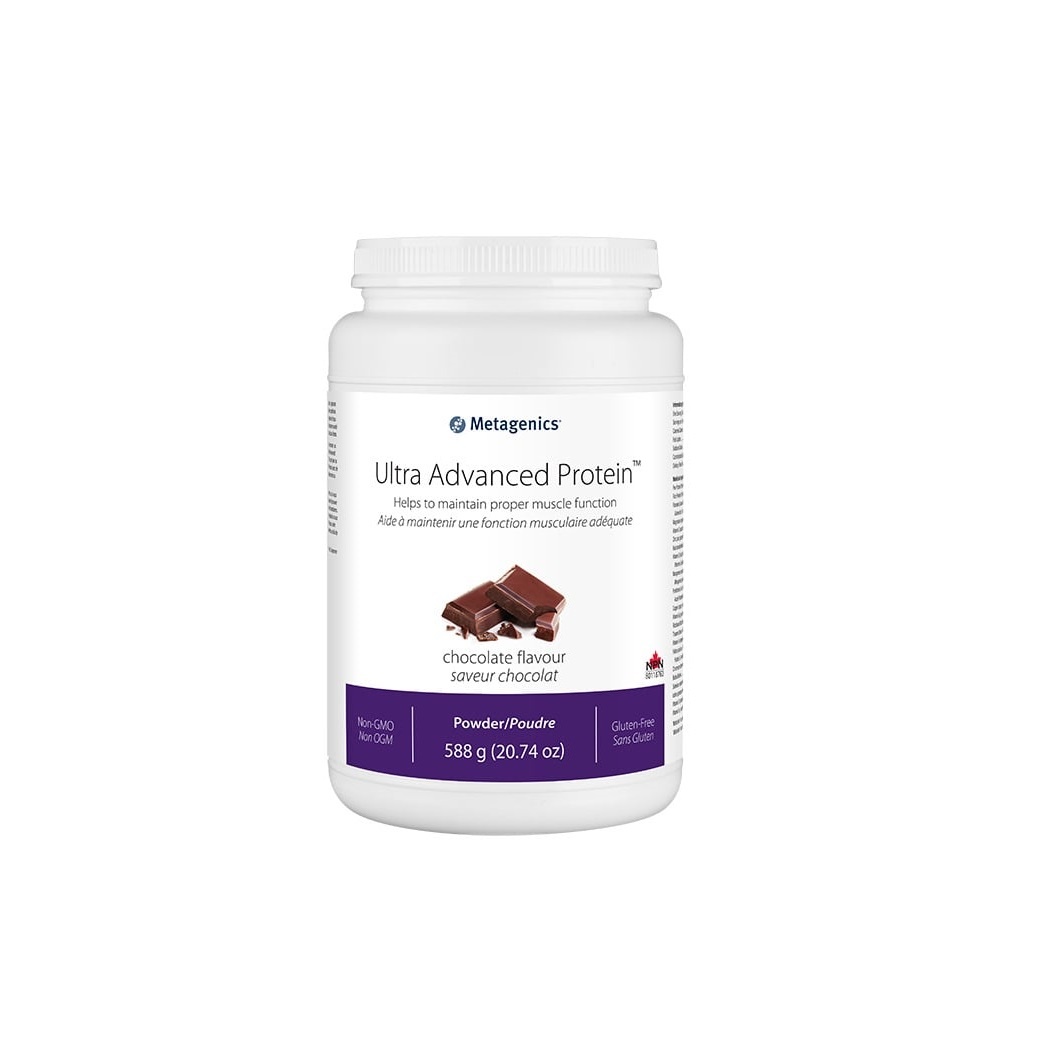
Ultra Advanced Protein Chocolate Flavour 14 Servings
Brand: Metagenics
Helps to maintain proper muscle function Non-Medicinal Ingredients: Oat fibre, natural flavours, cocoa powder, olive oil, L-leucine, L-threonine, L-isoleucine, L-valine, silicon dioxide, L-lysine HCl, guar gum, xanthan gum, monk fruit extract, and rosemary extract. Recommended Use: Helps in energy metabolism, tissue formation and bone development. Provides support for healthy glucose metabolism and helps the body to metabolize carbohydrates, fats, and proteins. Helps to maintain immune function and produce and repair connective tissue. Provides antioxidants for the maintenance of good health and helps protect against the damage caused by free radicals. Recommended Dose: Adults blend, shake, or briskly stir 2 scoops (46 grams) of Ultra Advanced Protein with 237-296 mL (8-10 fl. oz.) of chilled water 1-2 times daily or as recommended by your healthcare practitioner. Take a few hours before or after taking other medications or natural health products. This product is non-GMO and gluten-free. Caution: : Do not use this product if you are pregnant or breastfeeding. People sensitive to nicotinic acid may experience flushing of the skin that is generally mild and transient. Consult a healthcare practitioner prior to use if you have diabetes, a kidney disorder, a history of non-melanoma skin cancer, or for use beyond 6 months. Keep out of reach of children. Do not use if safety seal is missing or broken. Keep tightly closed in a cool, dry place. † Metafolin® is a registered trademark of Merck KGaA, Darmstadt Germany Label & Product Facts Ingredient Amount Per Serving Information per Serving: Serving Size 2 Level Scoops (42 g) Servings per Container 14 Calories 140 Fat 5g Sodium 180 mg Carbohydrate 10 g Dietary Fiber 5 g Medicinal Ingredients Information per Serving: Amount Per Serving Pea Protein 14 g Rice Protein 3 g Flaxseed (Linum usitatissimum) (500 mg alpha-Linolenic acid) 2.5 g Magnesium (magnesium citrate) 150 mg Vitamin C (ascorbic acid) 30 mg Zinc (zinc gluconate) 11.2 mg Niacinamide 7.7 mg Vitamin E (d-alpha tocopheryl acetate) 5 mg AT Manganese (manganese gluconate) 1.5 mg Pantothenic Acid (calcium d-pantothenate) 2.5 mg Copper (copper gluconate) 1.5 mg Vitamin B 6 (pyridoxine HCl) 0.5 mg Riboflavin 0.42 mg Thiamin (thiamin HCl) 0.37 mg Vitamin A (retinyl palmitate) 370 mcg Folate (calcium L-5-methyltetrahydrofolate † ) 185 mcg Chromium (chromium picolinate) 120 mcg Biotin 75 mcg Selenium (selenomethionine) 52 mcg Iodine (potassium iodide) 37 mcg Vitamin D (cholecalciferol) 10 mcg Vitamin B 12 (methylcobalamin) 1.5 mcg
Category: Health & Beauty > Health Care > Fitness & Nutrition > Vitamins & Supplements > Protein Supplements